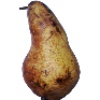
Label: pear_abate